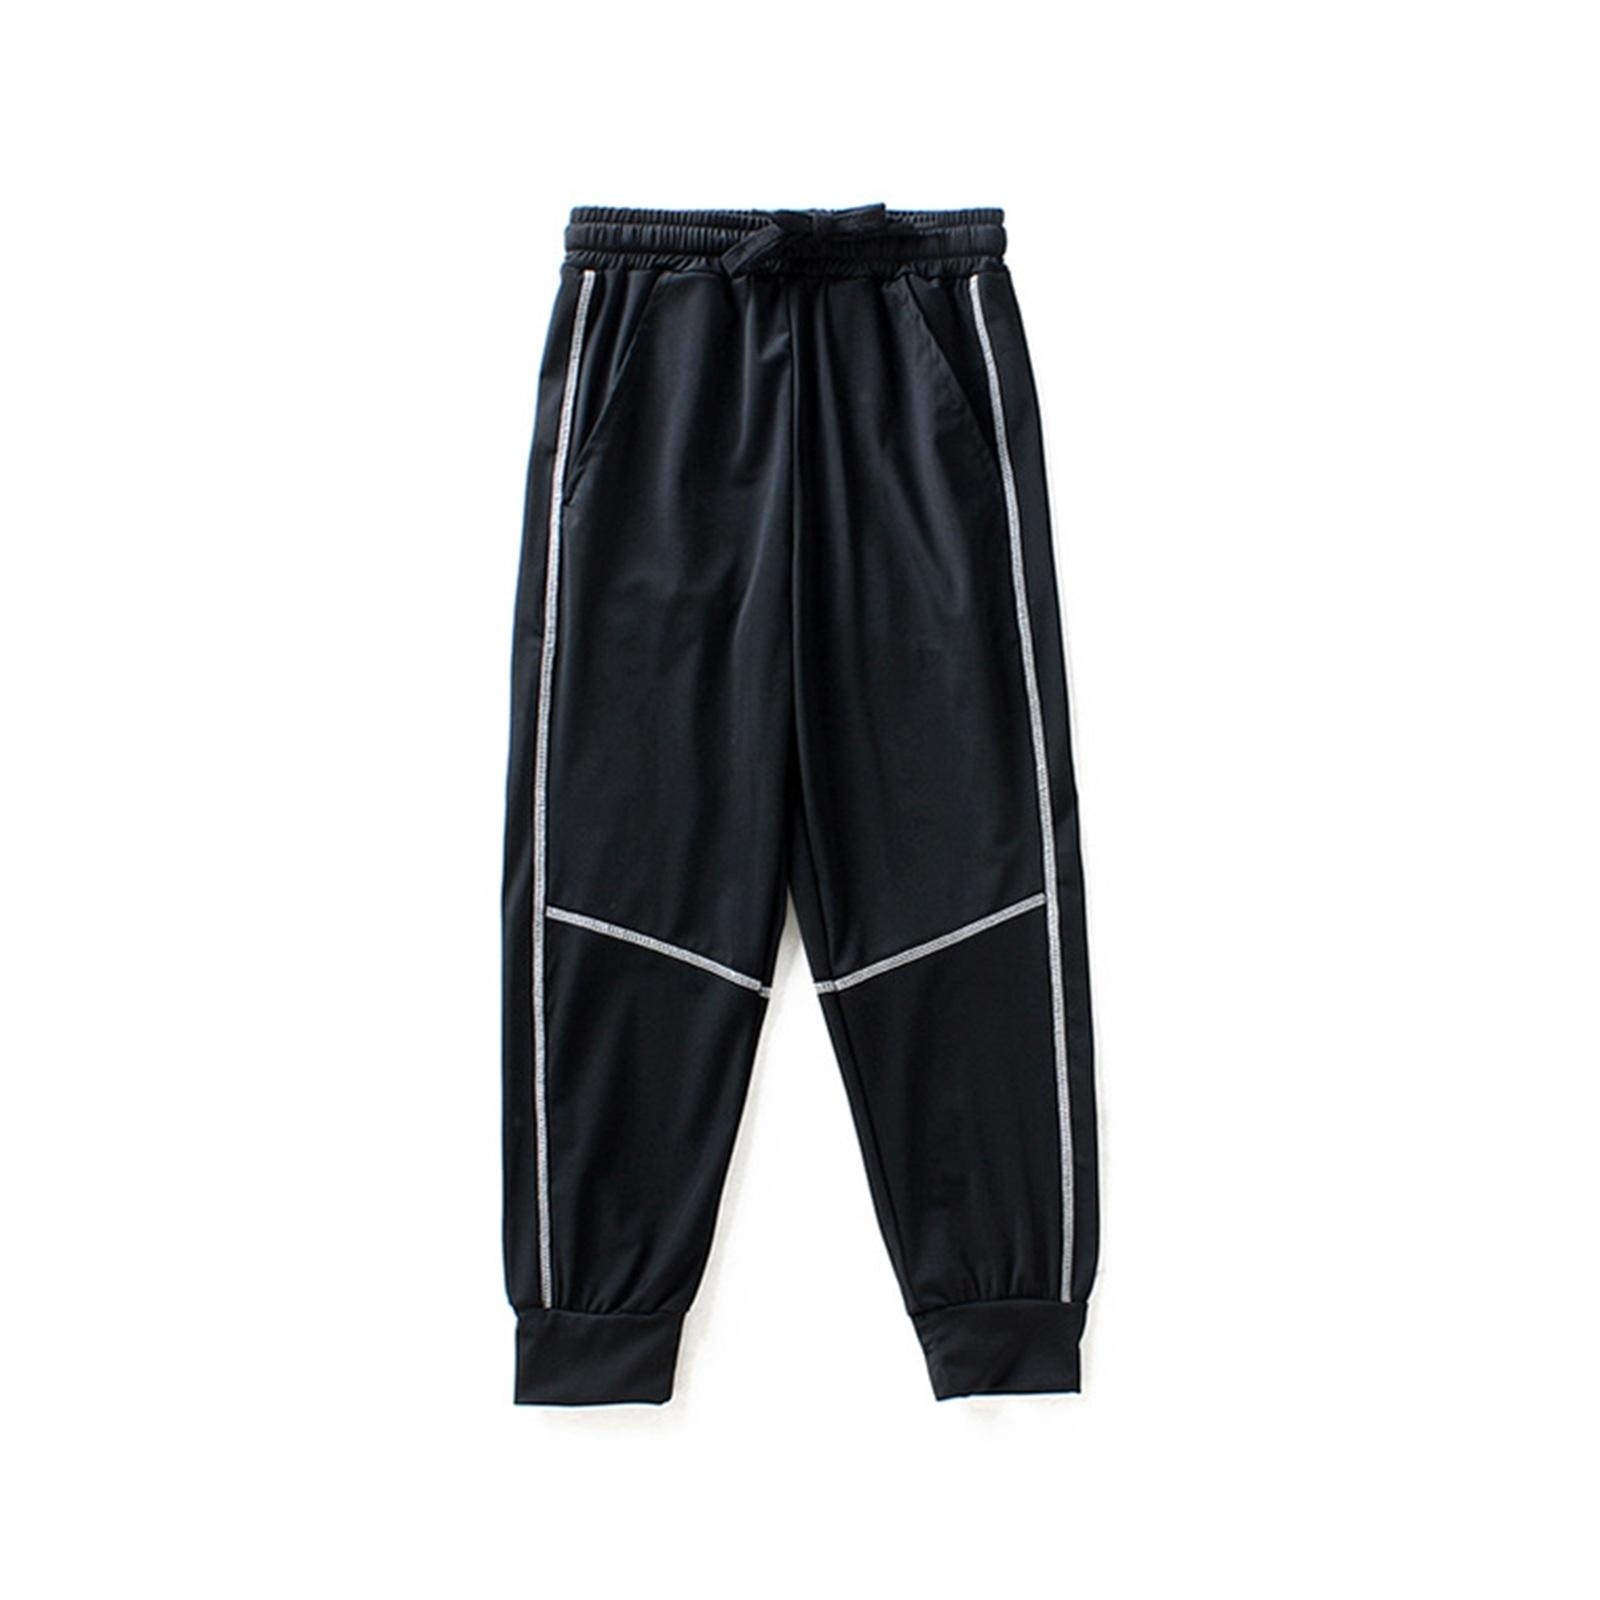
Boys Ice Silk Thin Trousers Mosquito-proof Pants (Color:Black Size:160cm)
1. Material: nylon 2. Suitable seasons: summer, spring, autumn 3. Waist type: middle waist 4. Comfortable and breathable to wear, easy to match 5. Note: The product only has pants, and does not contain other items
Brand: SUNSKY
Category: Apparel & Accessories > Clothing > Boys' Underwear > Boys' Underpants